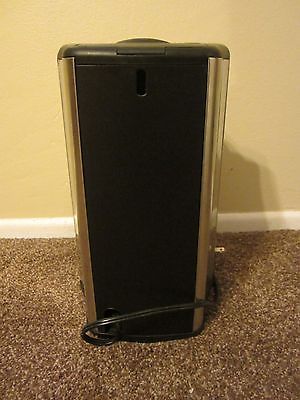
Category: coffee maker